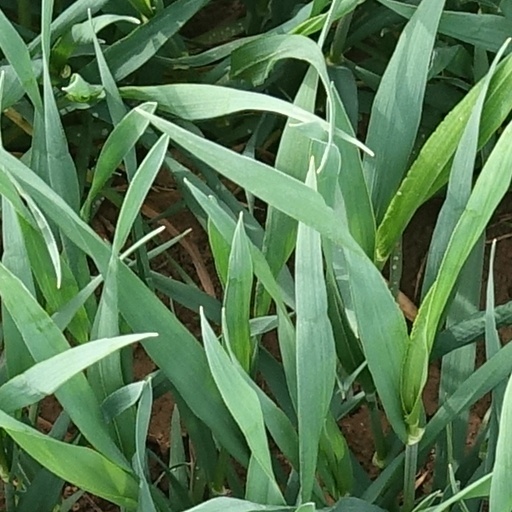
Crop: wheat